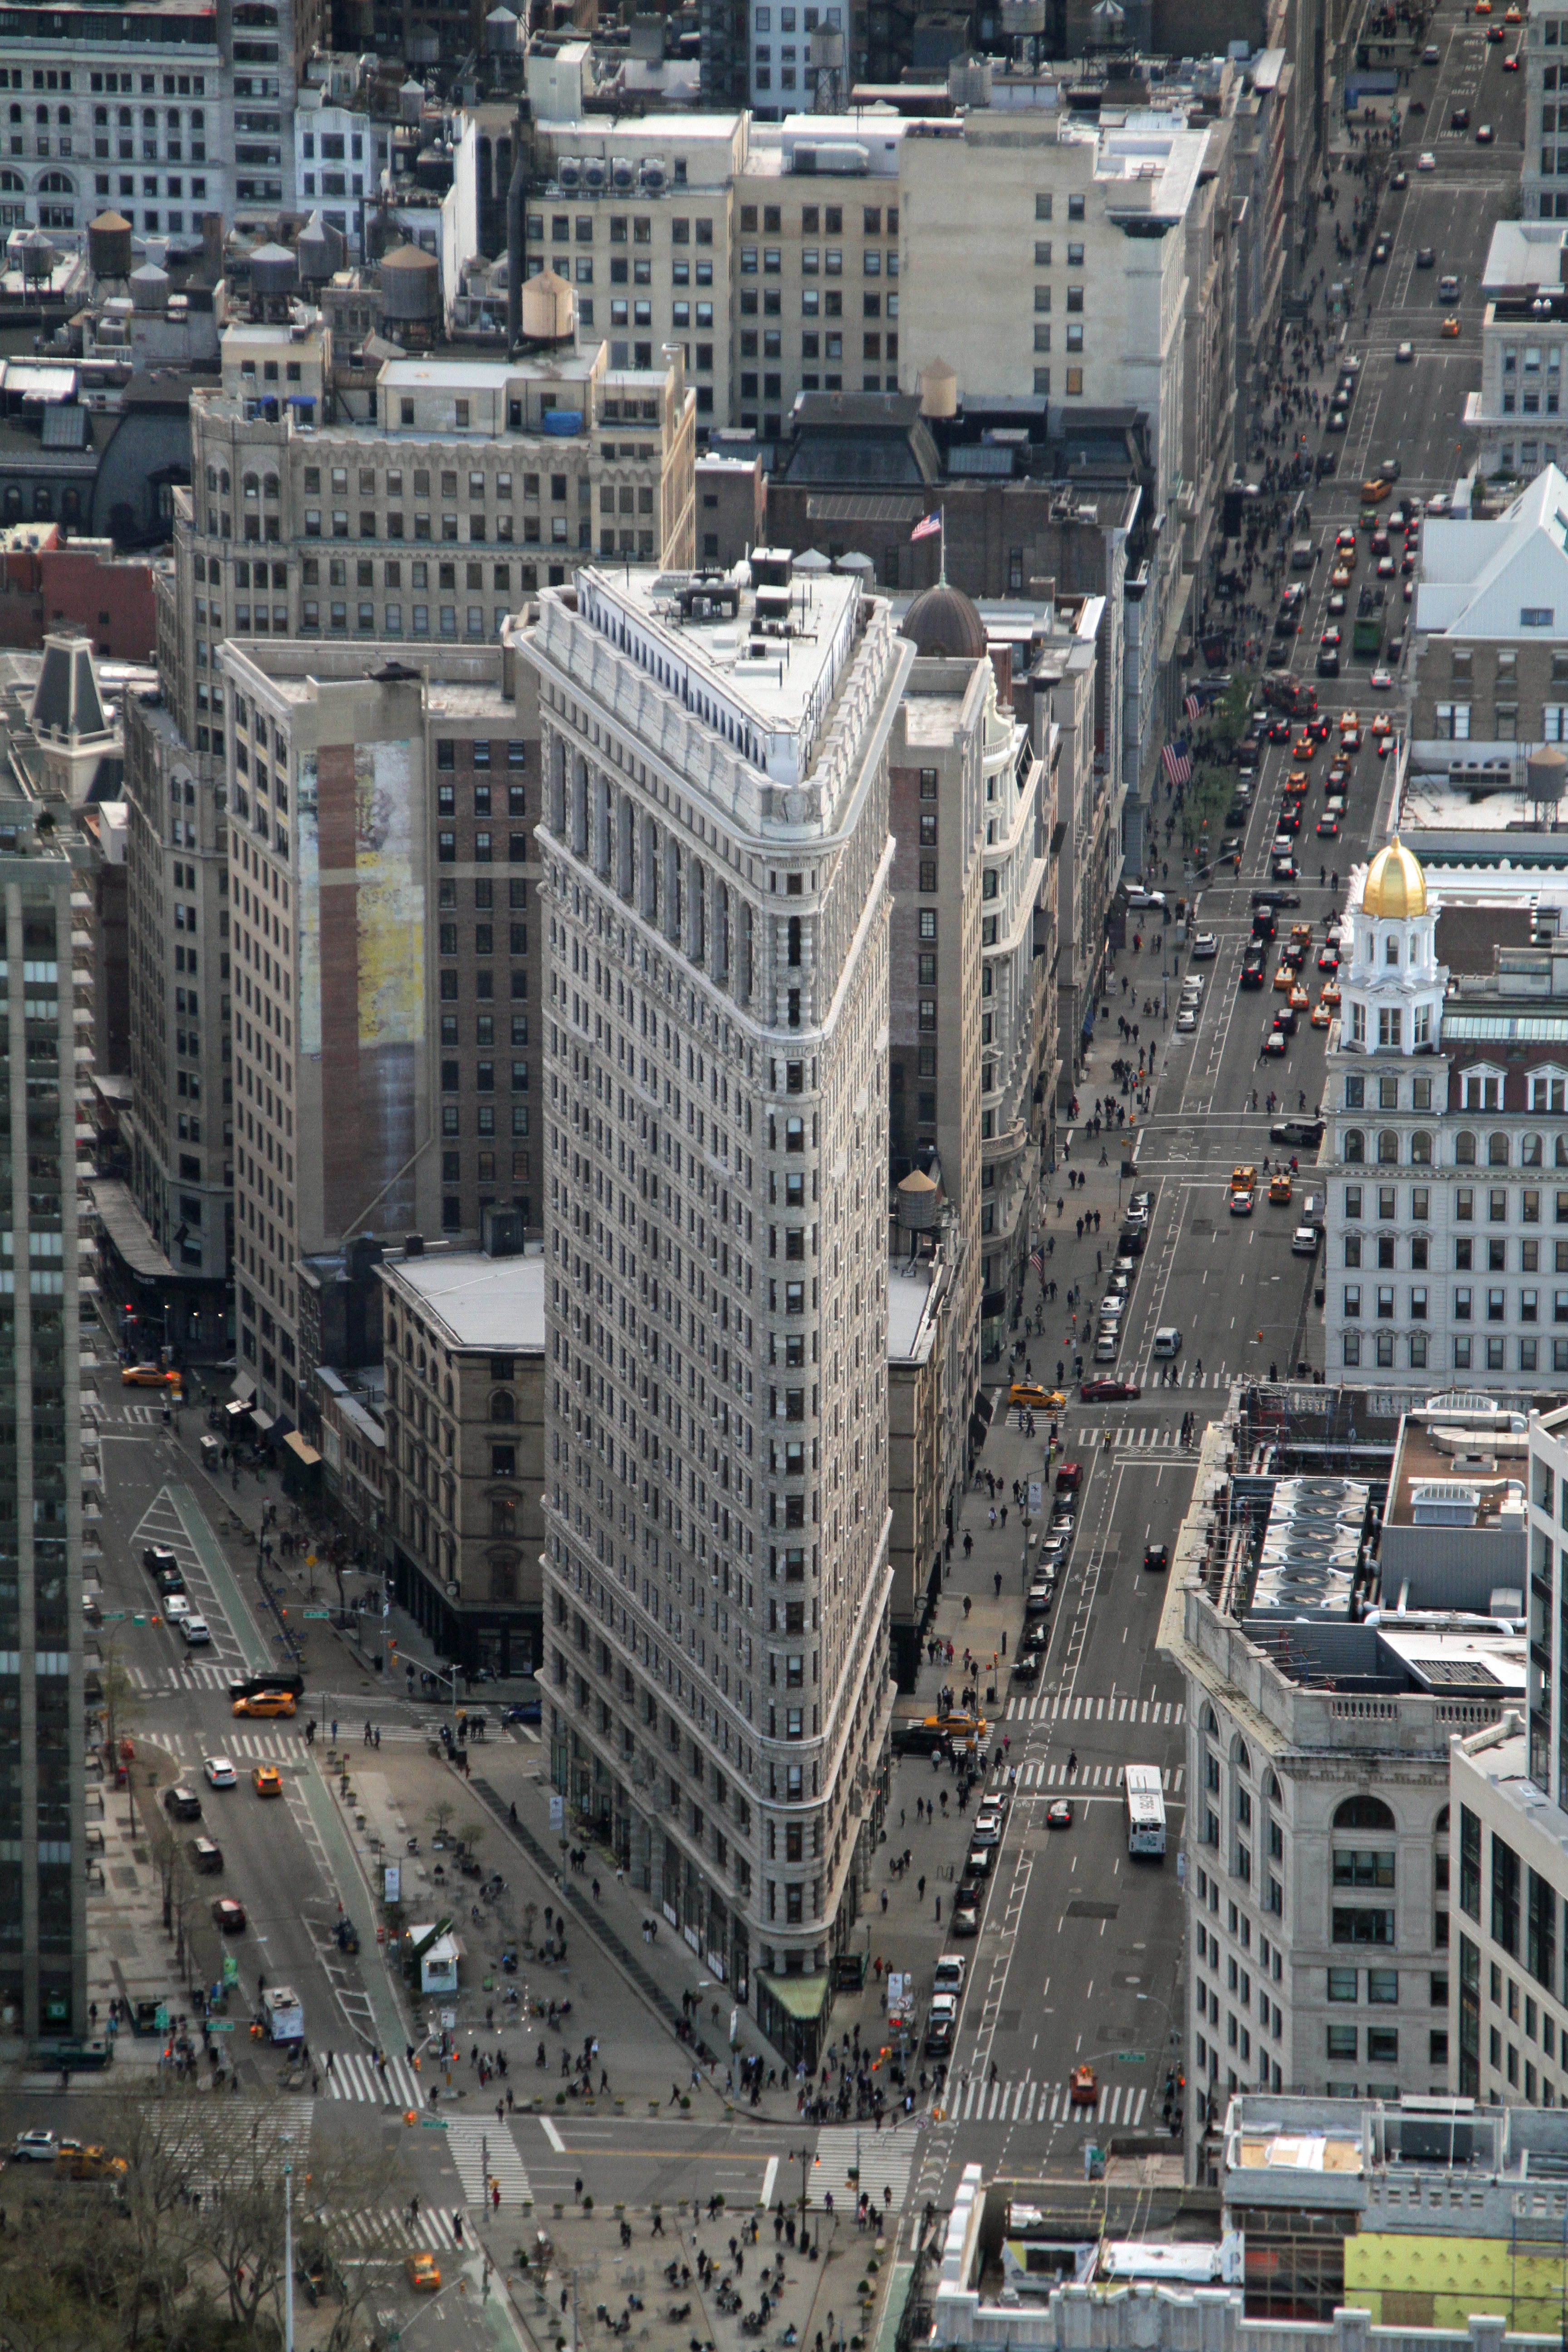
architecture, skyline, building, city, skyscraper, new york, manhattan, cityscape, downtown, suburb, tower, landmark, tower block, metropolis, neighbourhood, bird's eye view, flatiron building, aerial photography, urban area, residential area, human settlement, metropolitan area